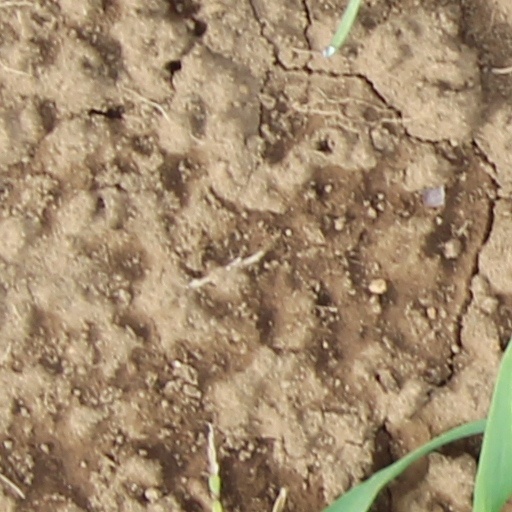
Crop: wheat